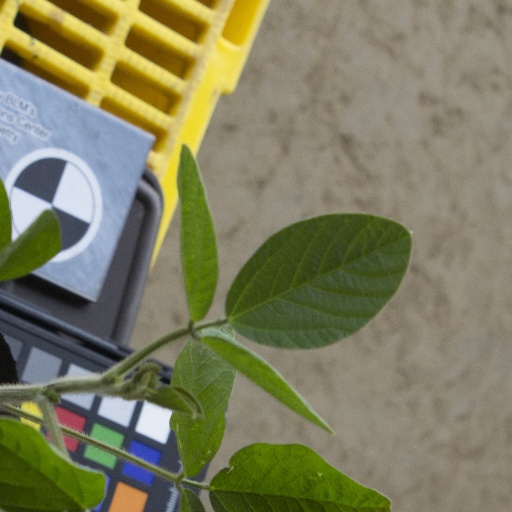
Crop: soybean